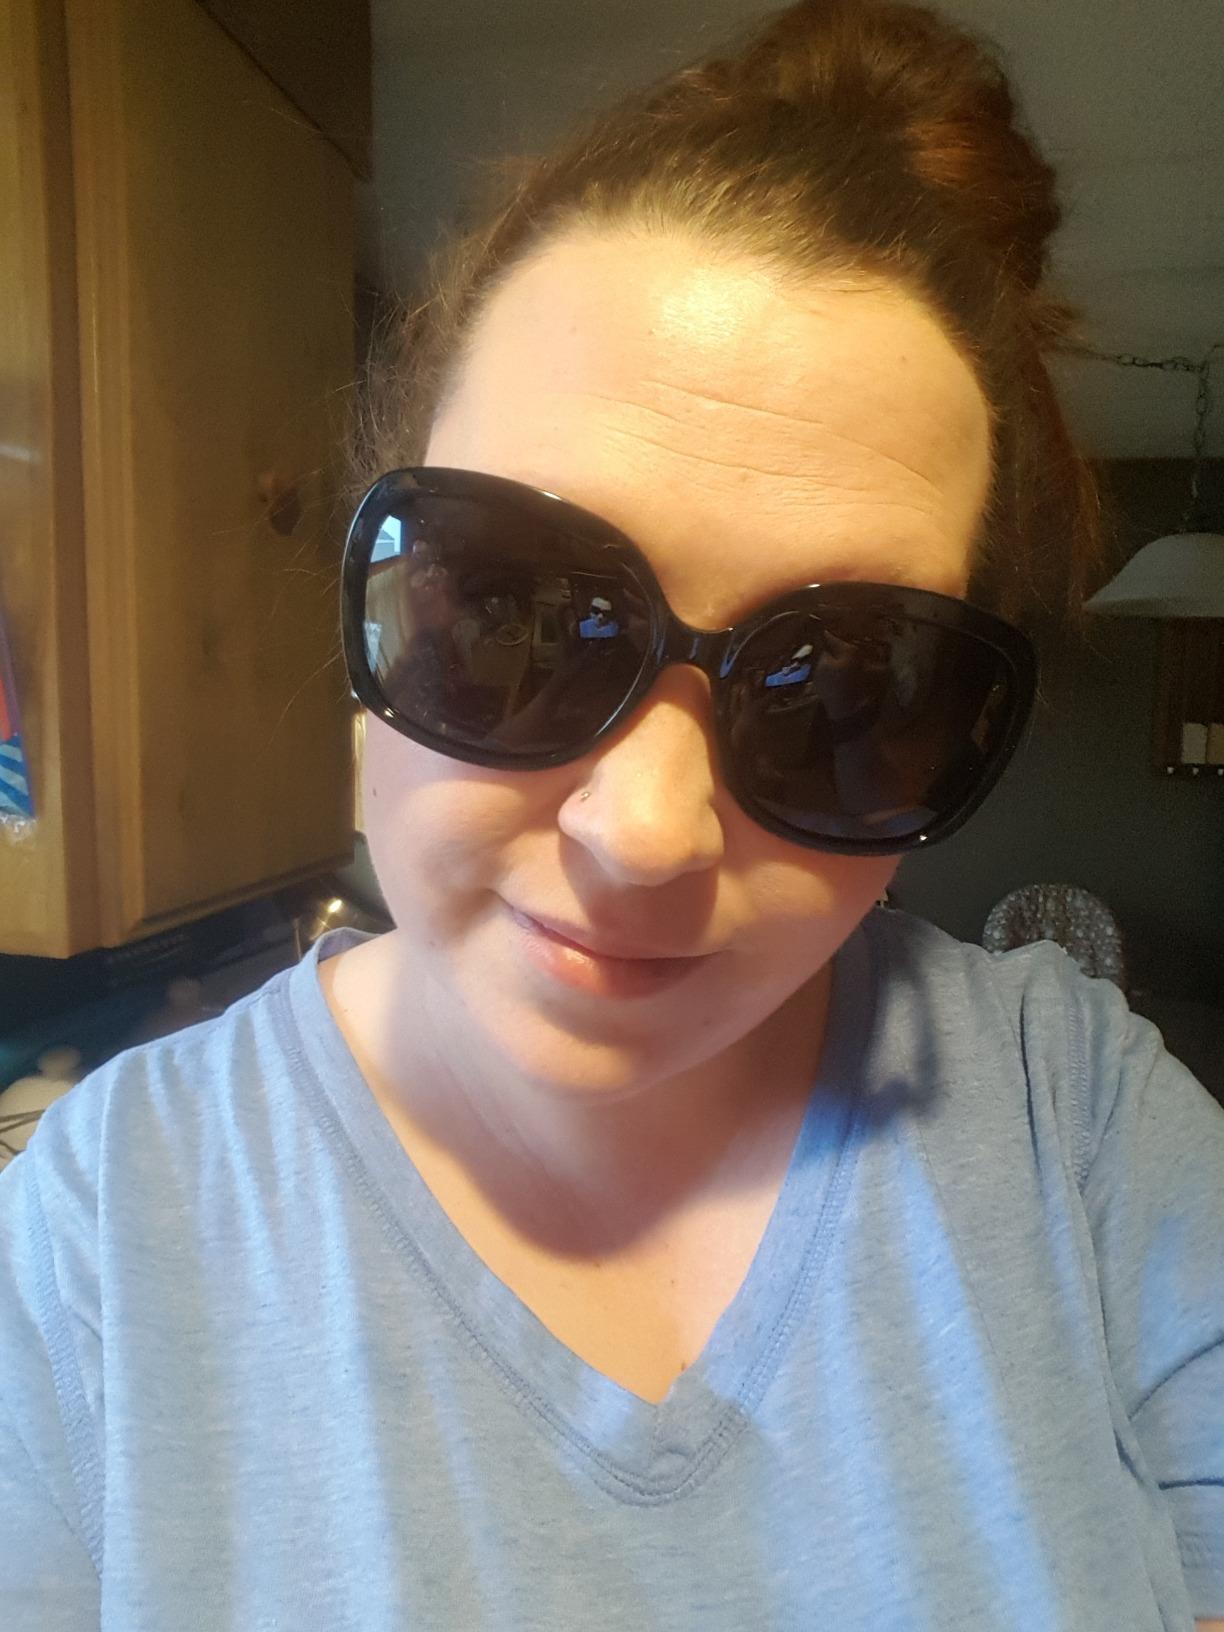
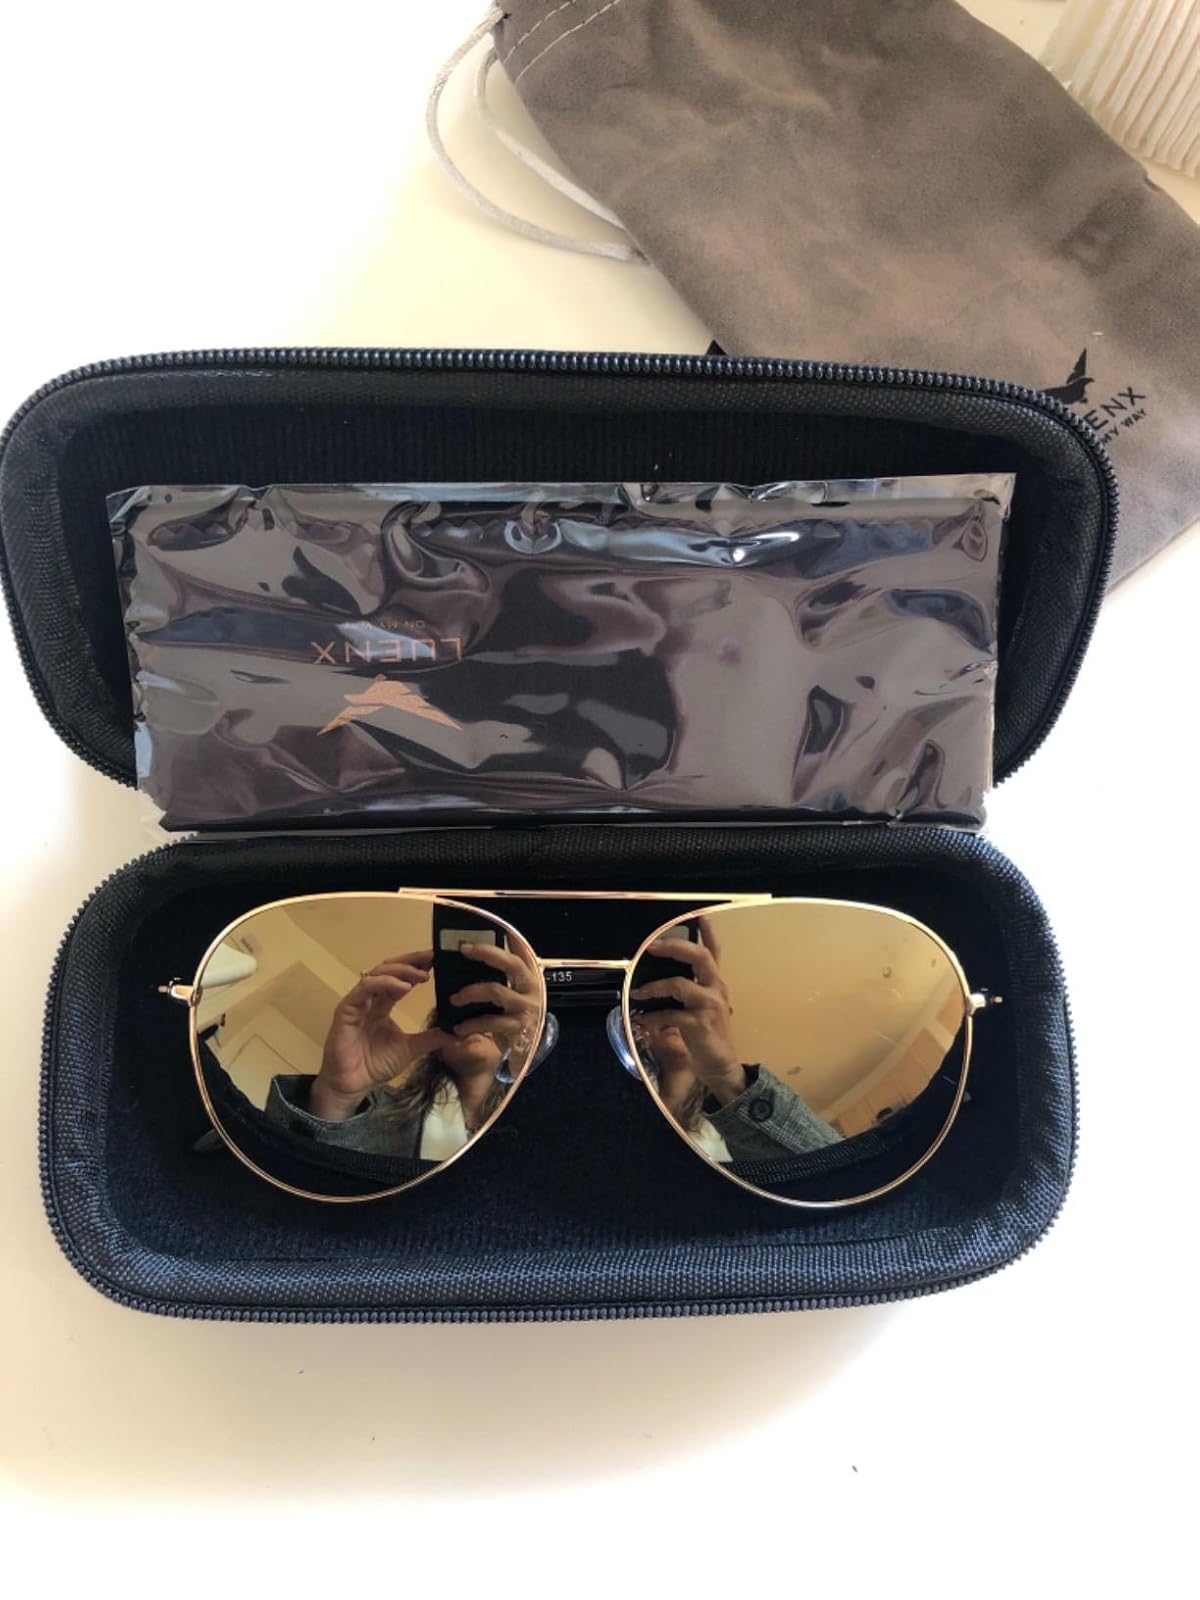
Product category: accessories_sunglasses
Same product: no